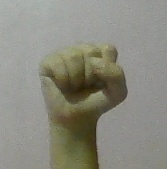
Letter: saad